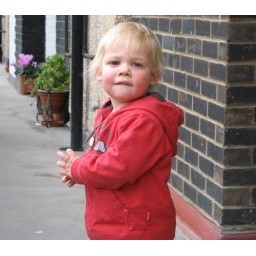
Daniel dressed in red soon to be two outside London Nannies house